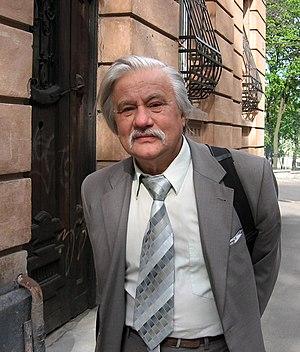
Ihor Myronovytch Kalynets, né le 9 juillet 1939 à Khodoriv dans l'oblast de Lviv, est un poète ukrainien et dissident soviétique. Lauréat du prix national Taras Chevtchenko pour le livre Treize analogies.